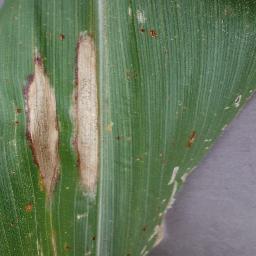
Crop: corn
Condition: (maize)_northern_blight